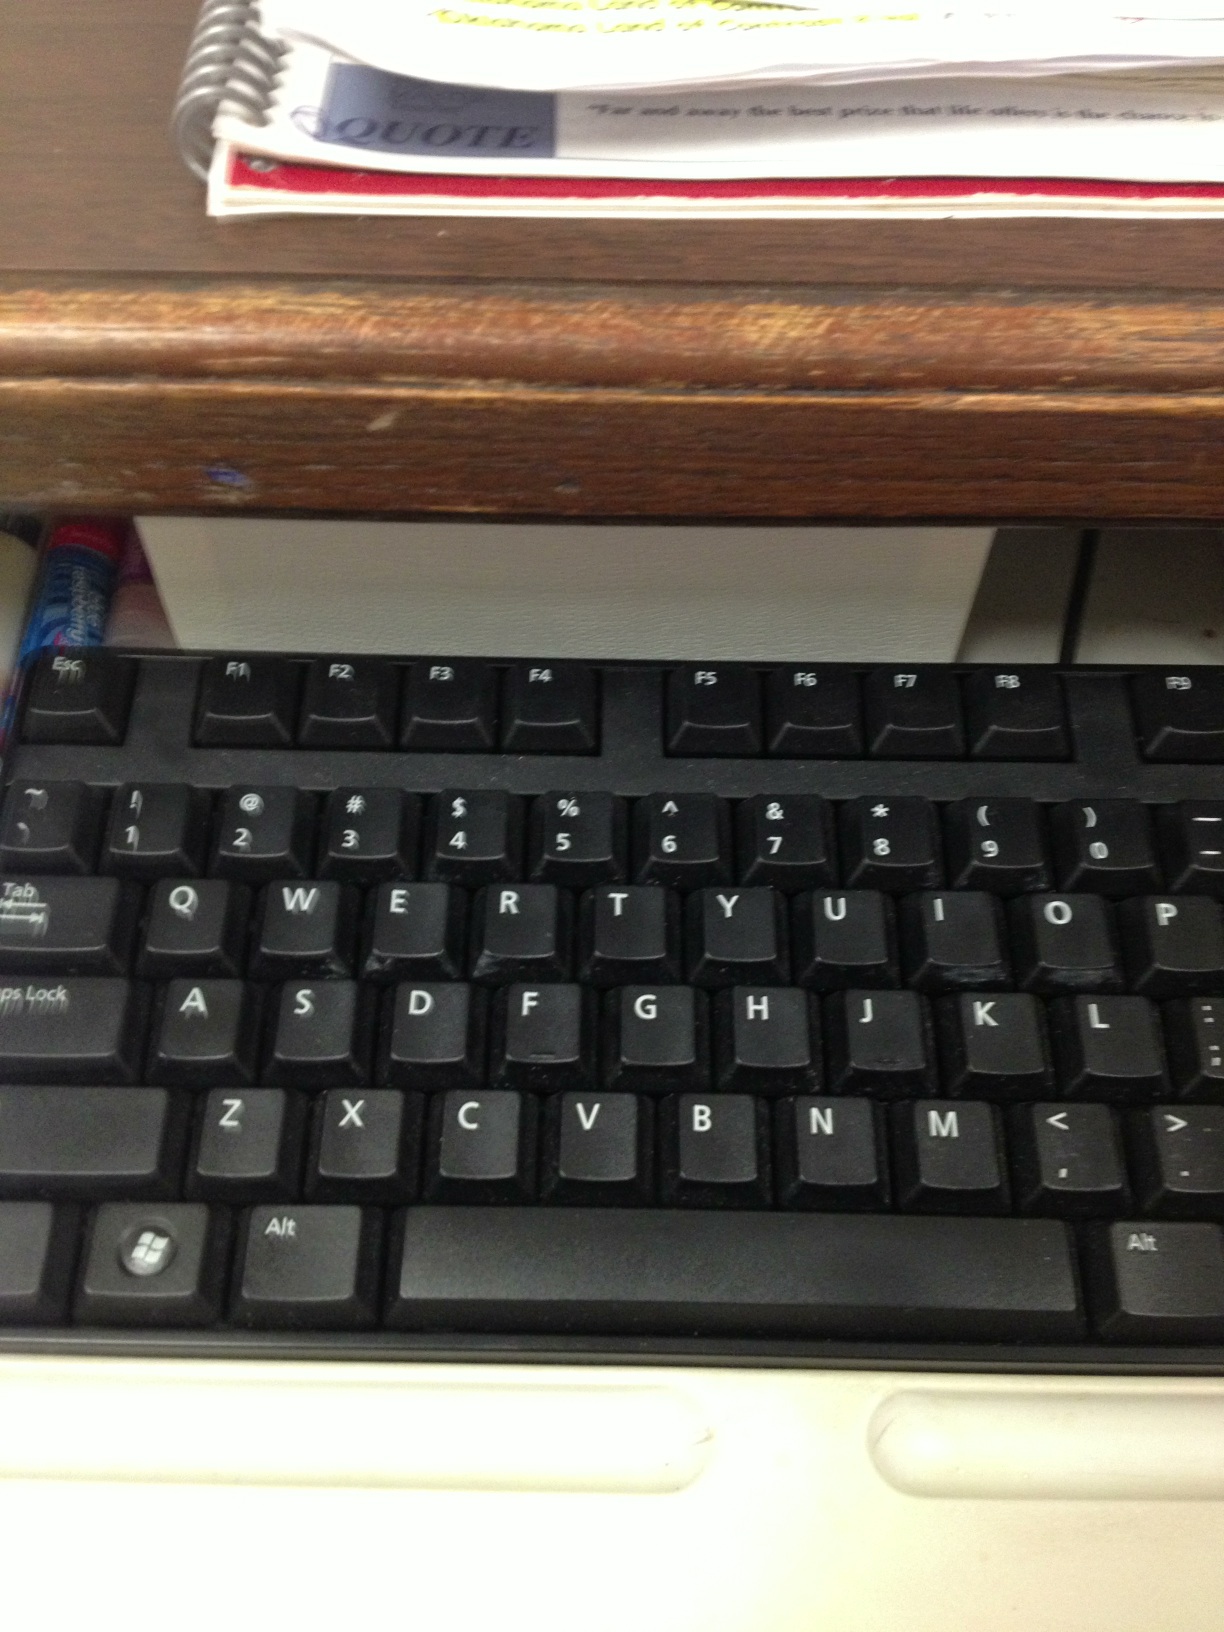Question: What is this item?
Answer: keyboard